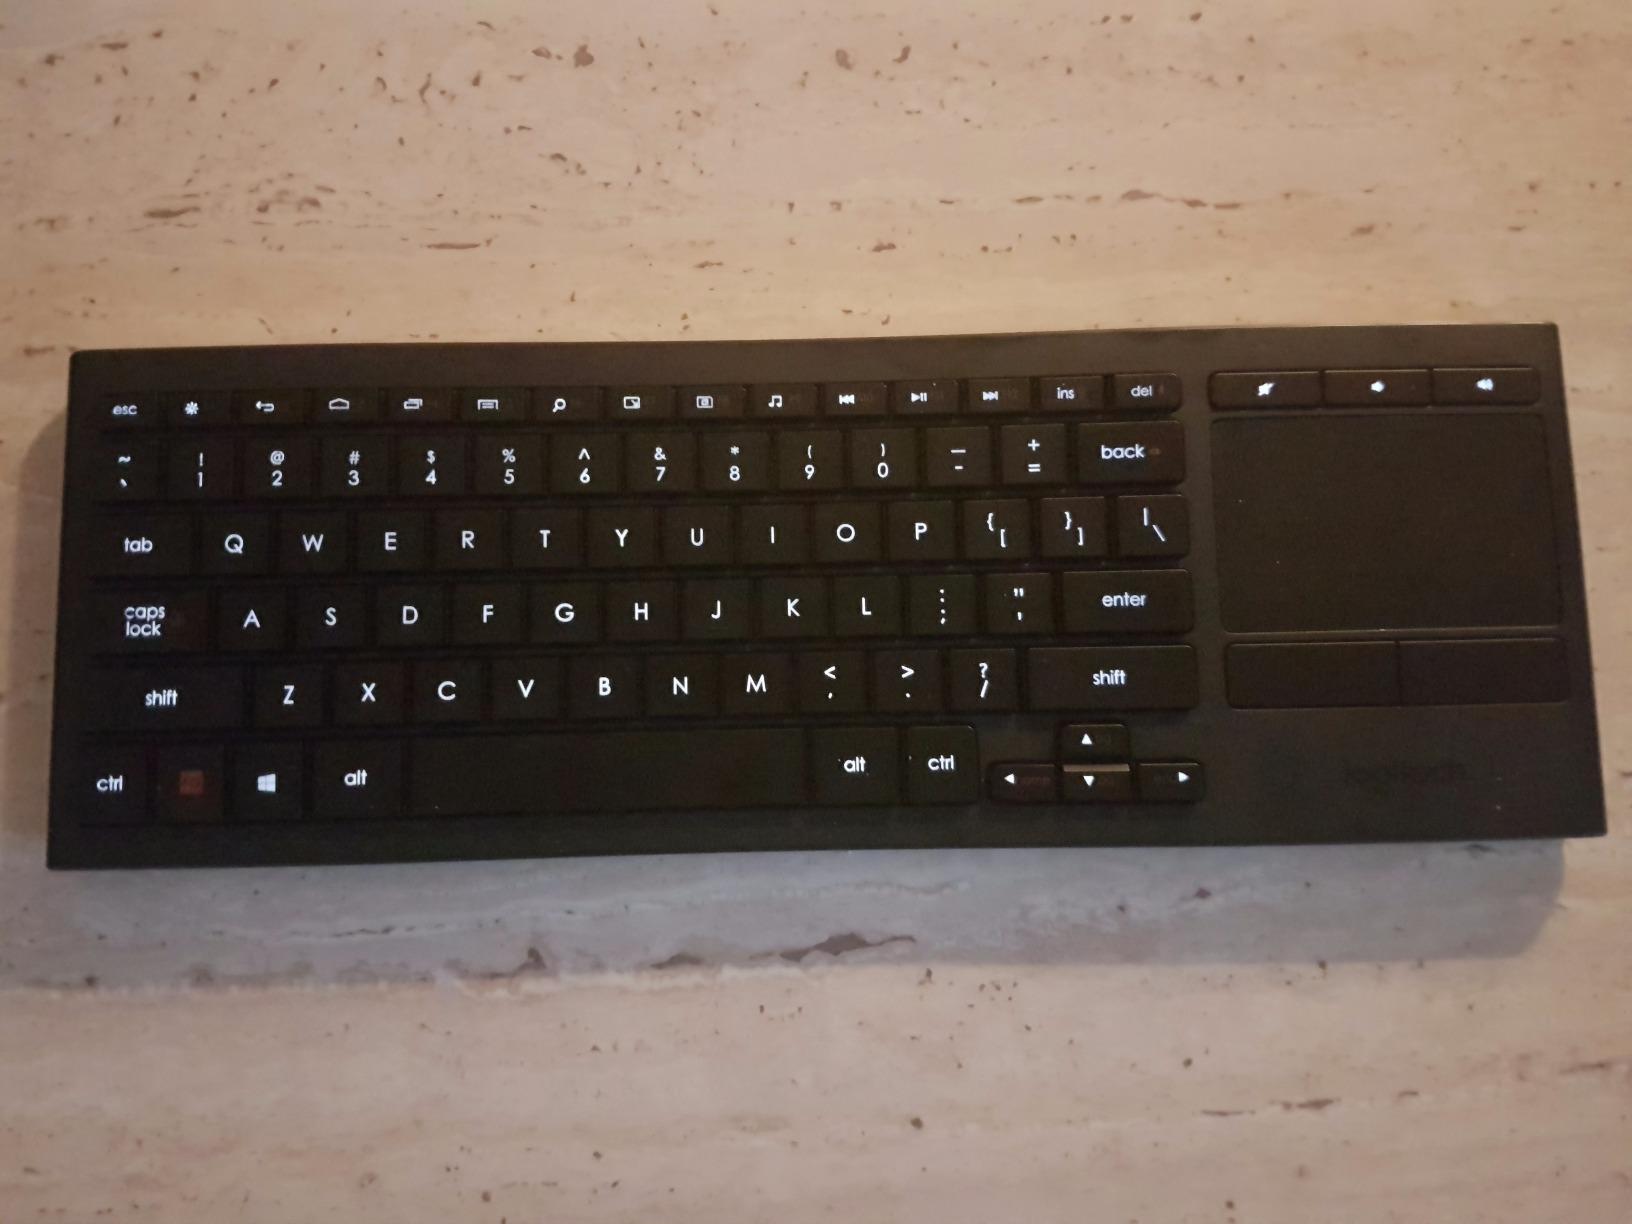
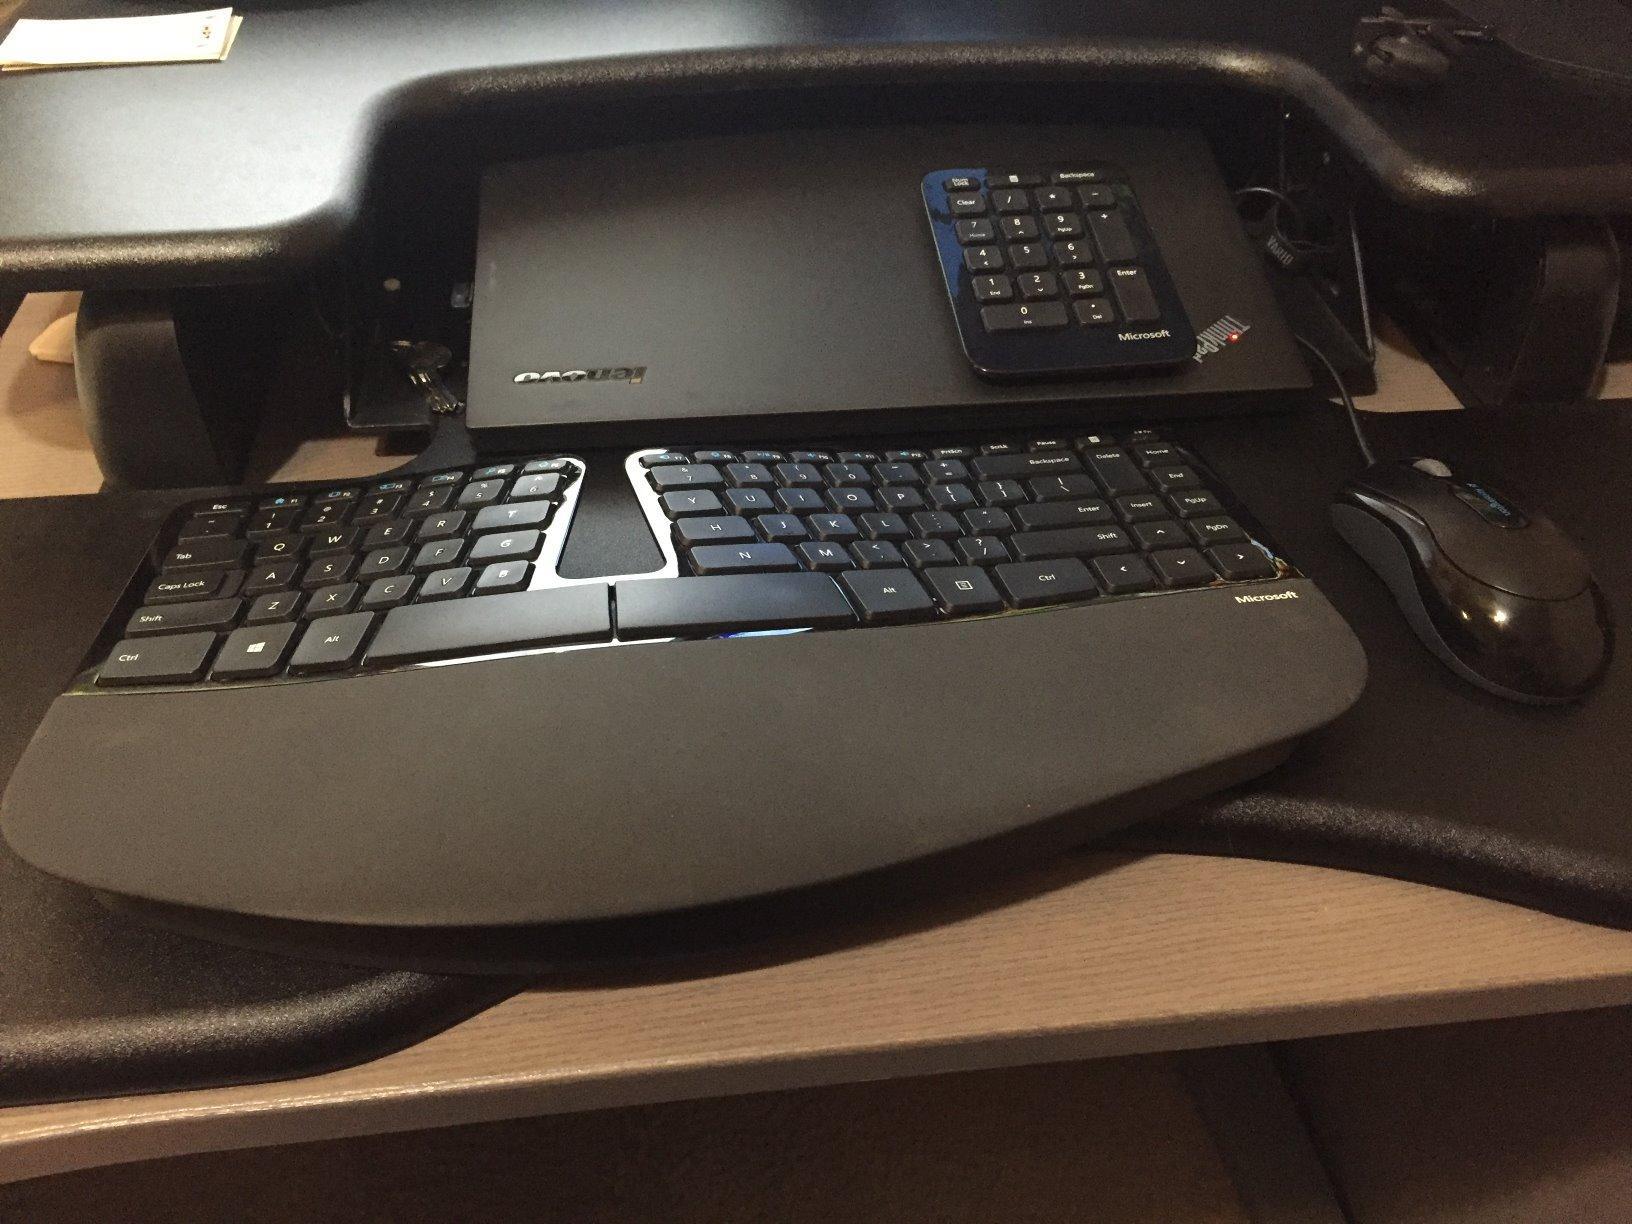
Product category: keyboard
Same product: no